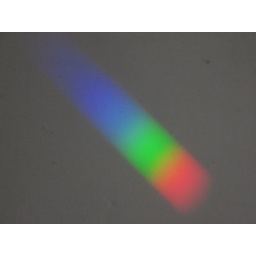
spectrum on a wall made by a crystal hanging in a window